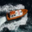
Label: ship